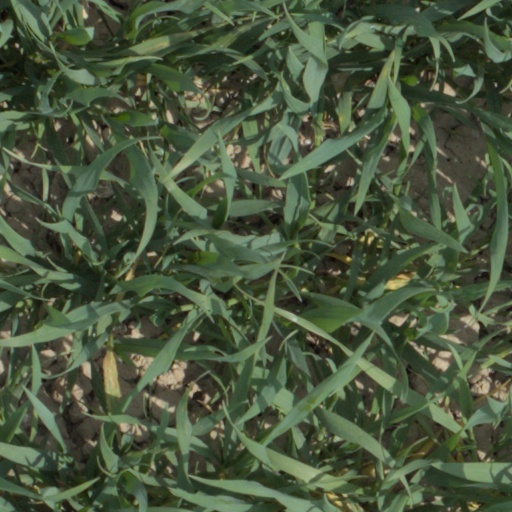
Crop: wheat